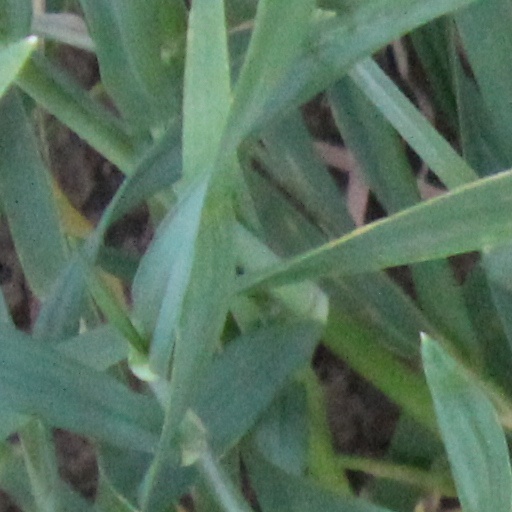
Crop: wheat